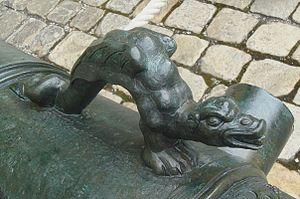
Jean-Jacques Keller, né à Zurich le 17 décembre 1635 et mort en 1700 à Colmar, est un orfèvre et fondeur d'origine Suisse. Avec son frère Jean-Balthazar Keller, qui le rejoignit en France en 1660, il est considéré comme l'un des meilleurs fondeurs de la France du Grand Siècle.